Santa Maria in Gruptis

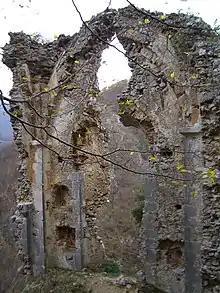
The ruins of the apse

The abbey was founded between 940 and 944 by one of the Longobard princes of Benevento, either Atenulf II or Atenulf III. The first recorded documents related to the abbey date back to 1164. It was inhabited by a succession of monastic orders: at first the Benedictines monks, for whose use it was initially intended, then the Celestines and then the Humiliati. The abbey owned several fiefs. In 1303 the Anjous attempted to incorporate the abbey into another abbey, that of Santa Maria in Mazzocca, near Foiano di Val Fortore. A popular revolt from the inhabitants of the area halted the plan.